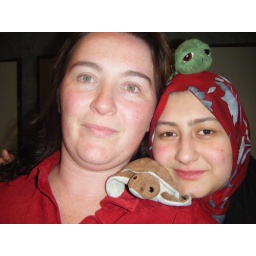
I was holding the camera, hence the weird focus. We were in the bathroom and I was looking in the mirror